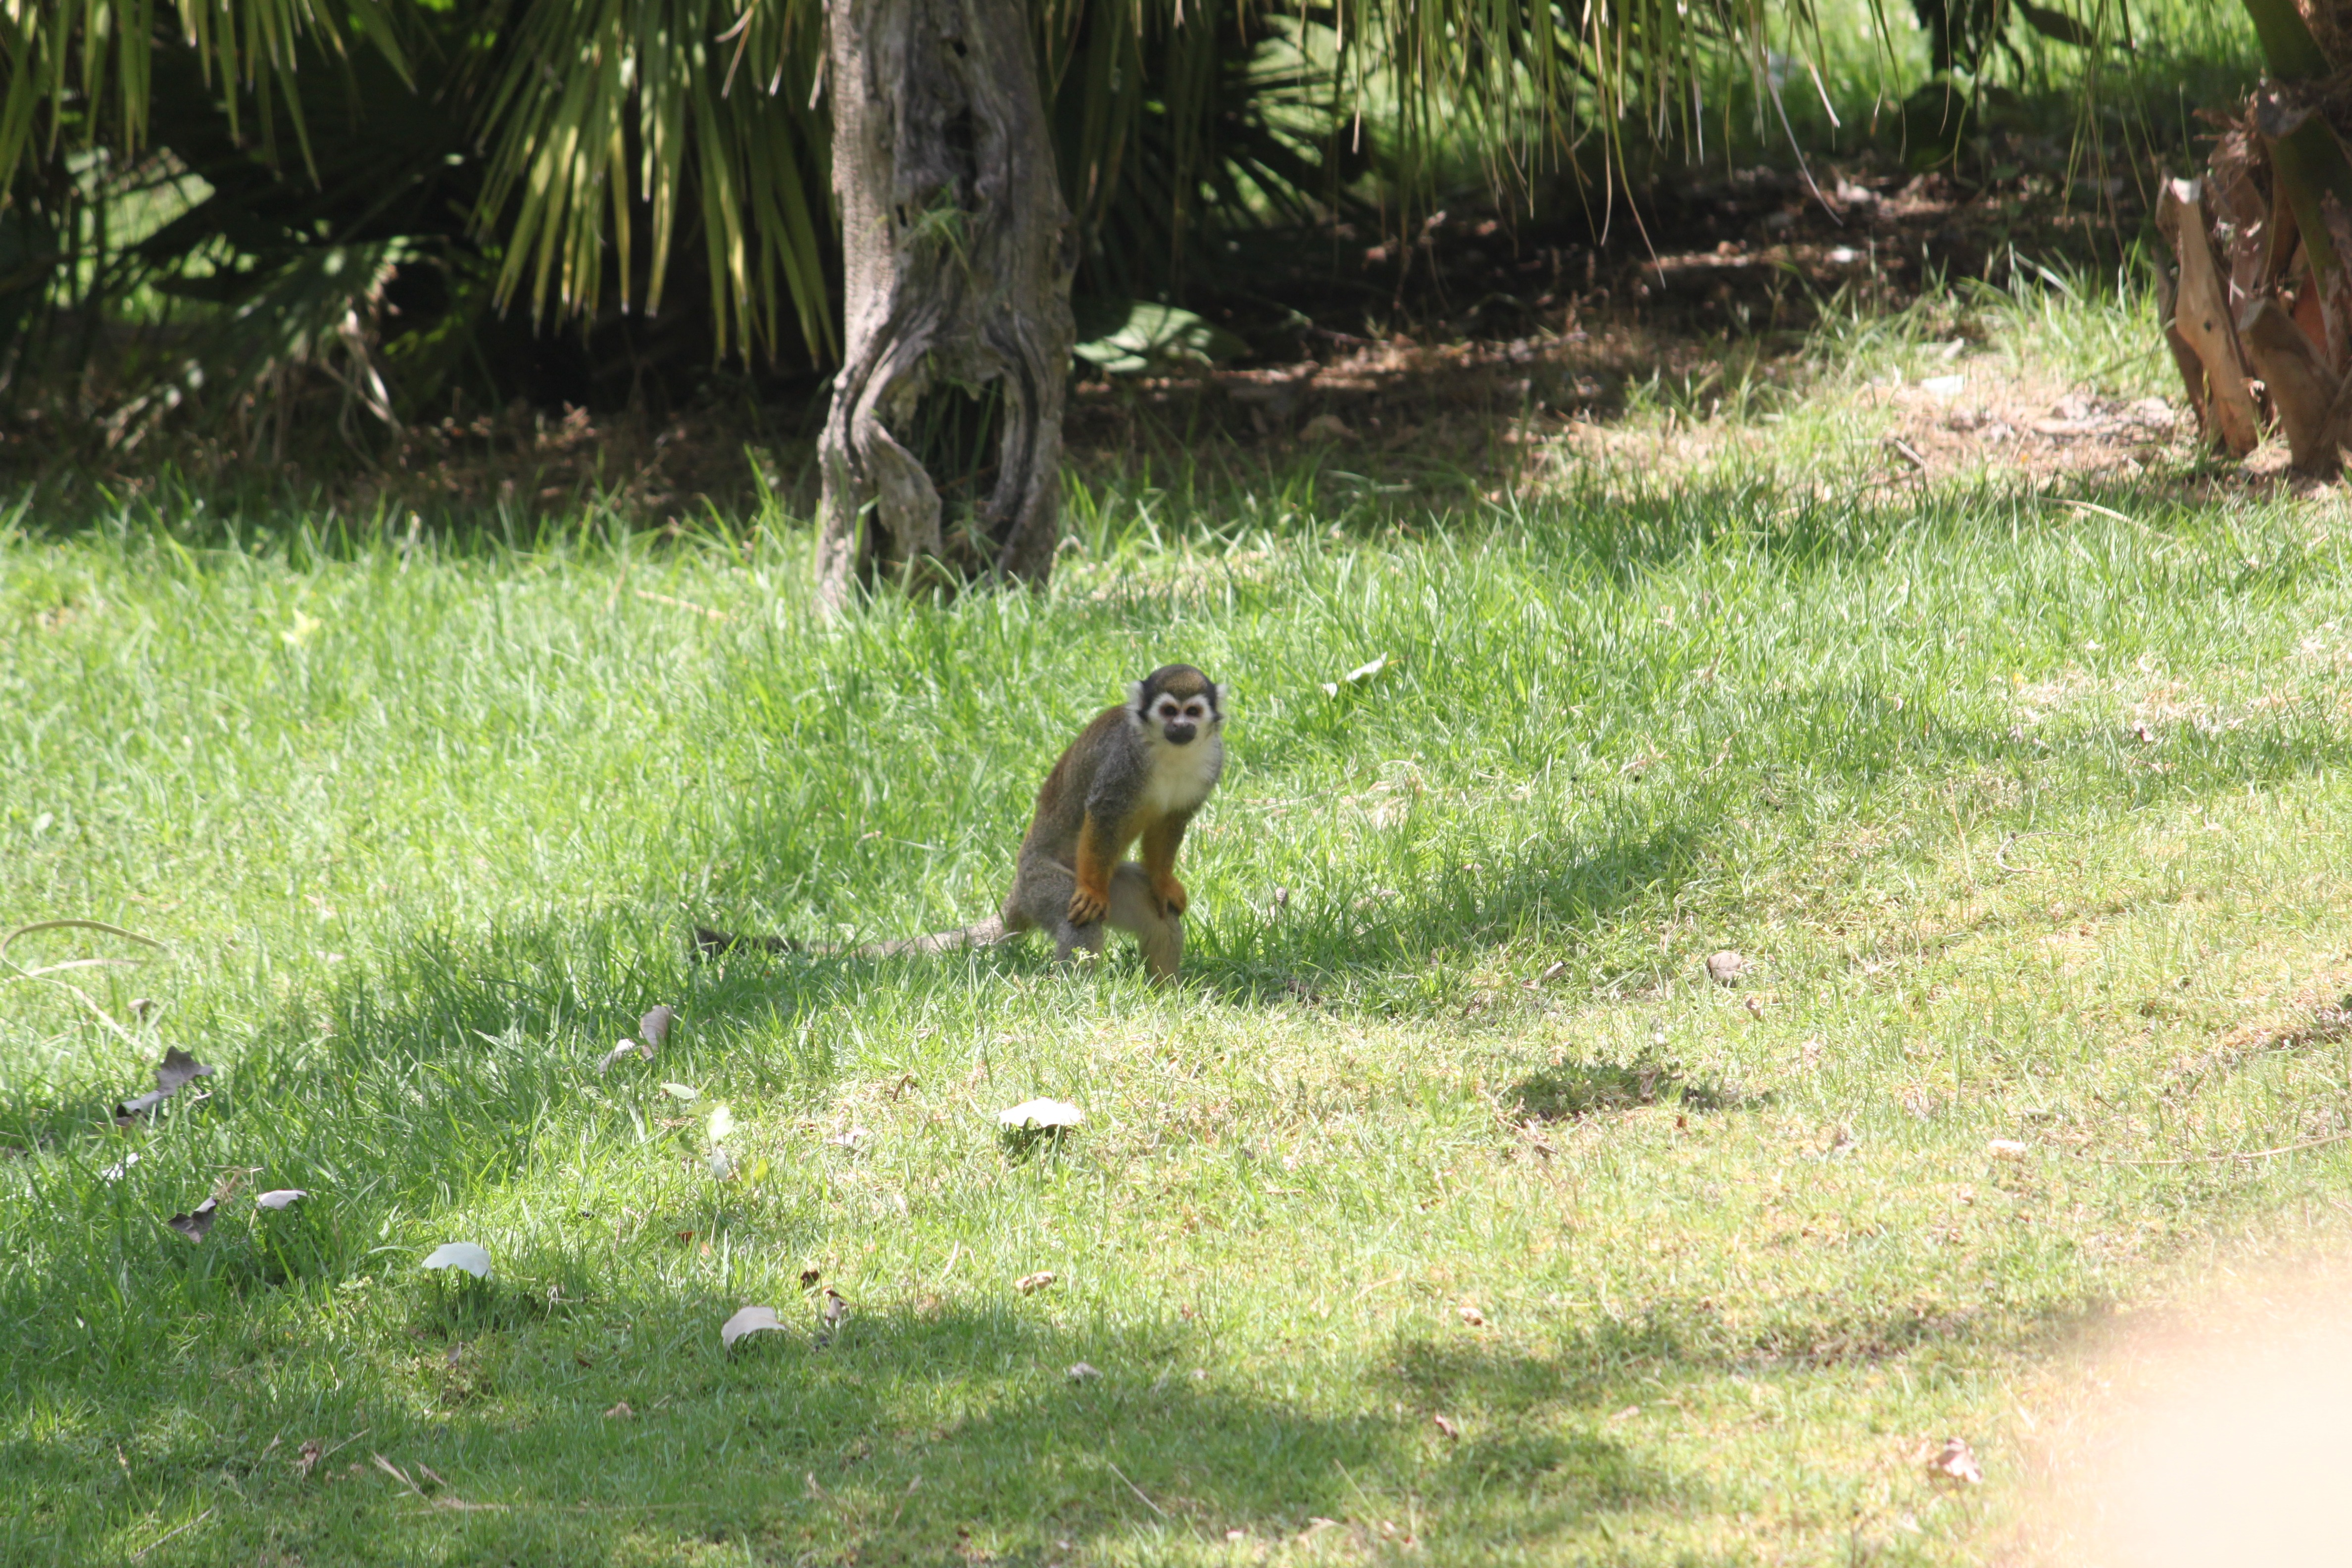
nature, grass, animal, wildlife, wild, zoo, mammal, squirrel, monkey, rodent, national park, fauna, wild animal, monkey family, monkeys, ecosystem, organism, nature reserve, grass family